Nysa, Poland

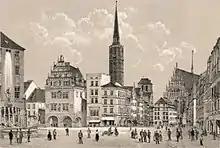
19th-century view of the market square

During the Thirty Years' War (1618–1648) Nysa was besieged three times. It was plundered by the Saxons and Swedes. Polish prince (and later King) Władysław IV Vasa visited the town several times between 1619 and 1638. In 1624 the "Kolegium Carolinum Neisse" (today's "I Liceum Ogólnokształcące"), one of the most renowned schools of Silesia, was established as a Jesuit college. Polish King Michał Korybut Wiśniowiecki and Polish prince James Louis Sobieski both attended this school.